Now & Forever (2002 film)

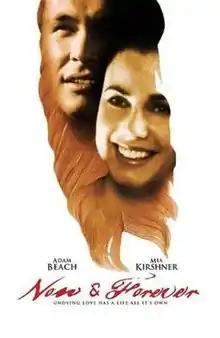

Against a backdrop of clashing cultures, John Myron (Adam Beach) and Angela Wilson (Mia Kirshner) find each other and over the years form a powerful bond. One tragic night, John rescues Angela from a wicked act of betrayal. Faced with its aftermath, Angela flees town, unaware that she has put into motion a dramatic and intense string of events that will forever change the course of their lives. Harboring a secret, John guides Angela to a shocking realization that will uncover the past. It is a dramatic contemporary love story combining elements of spirituality, heart and integrity.